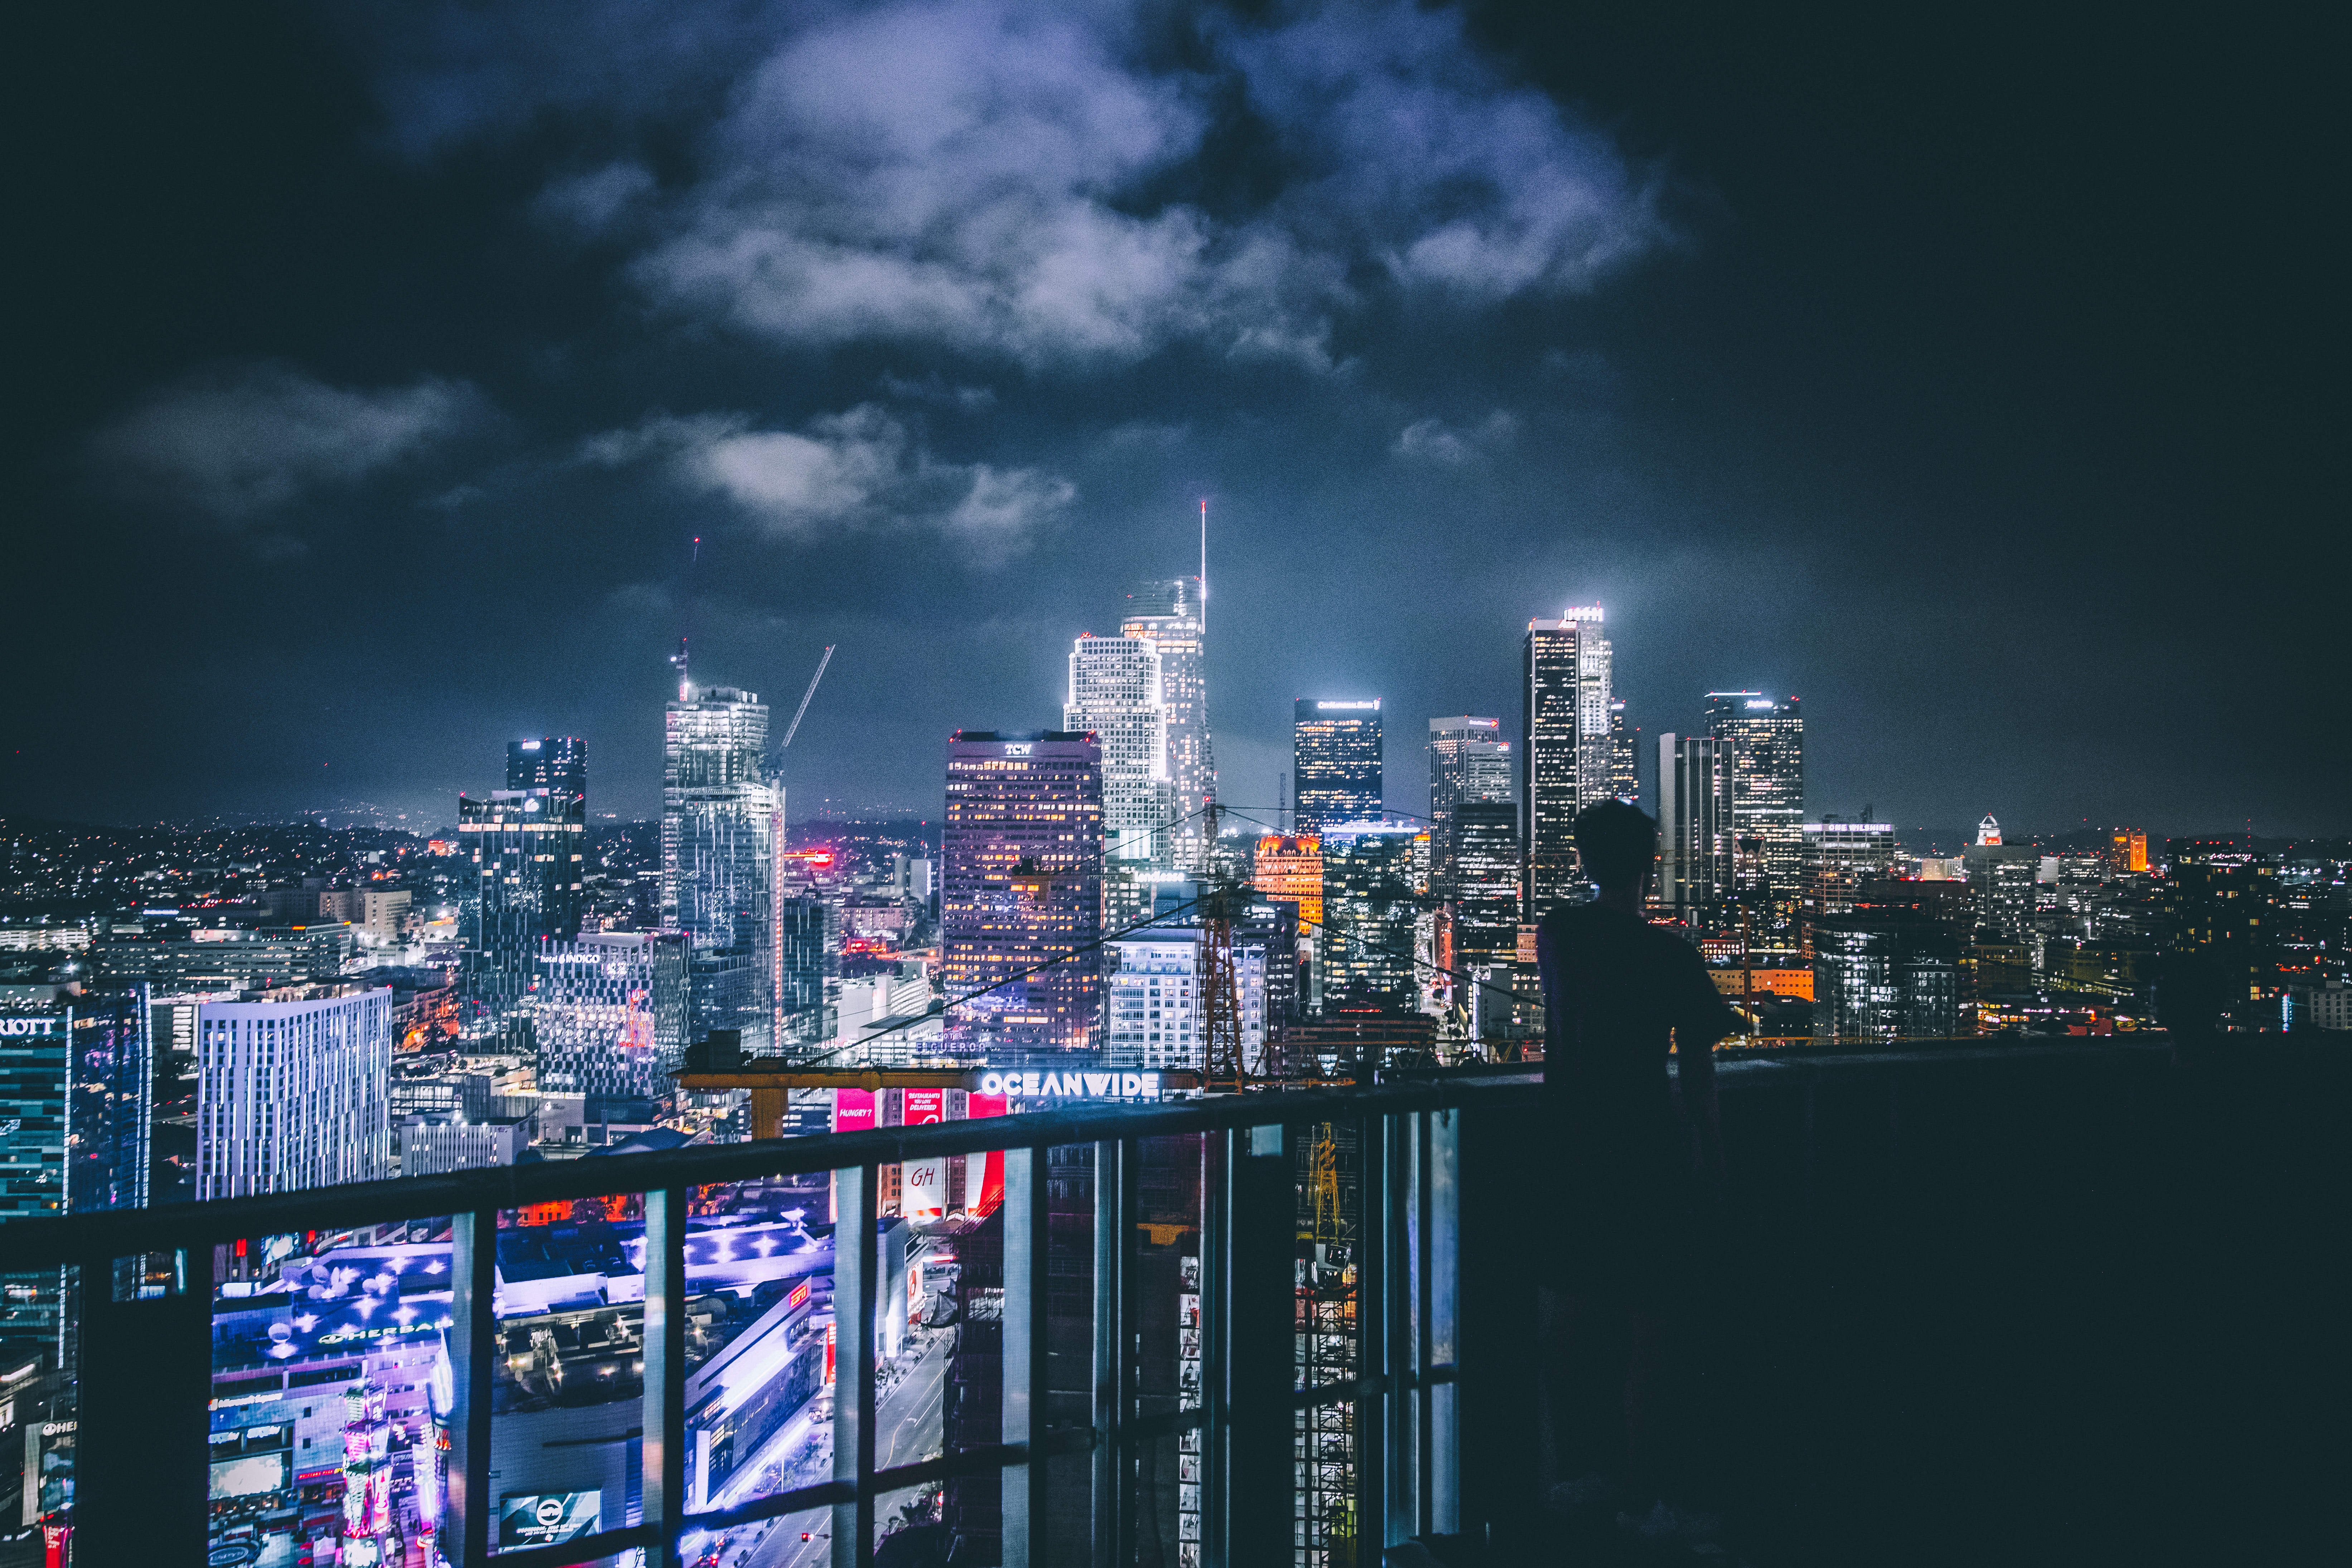
sky, skyline, night, building, city, skyscraper, cityscape, downtown, daytime, tower, landmark, tower block, metropolis, urban area, computer wallpaper, metropolitan area